The Bunker Diary

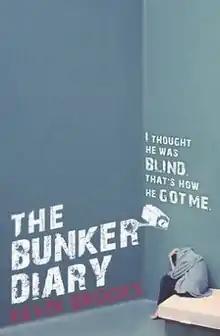
First edition

The Bunker Diary is a 2013 young adult novel by Kevin Brooks. "The Bunker Diary" features the story of Linus Weems, a teenager who is captured and imprisoned in a mysterious bunker.